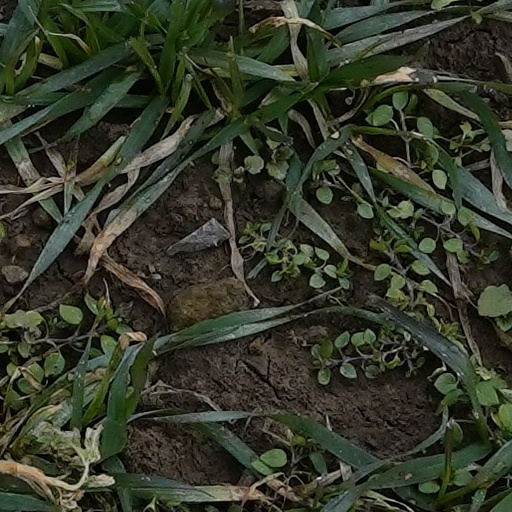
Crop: wheat